Adam's apple

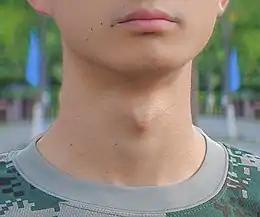

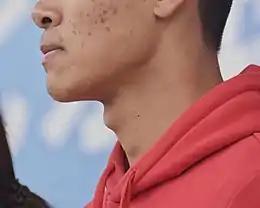

The English term "Adam's apple" is a calque of Latin , which is found in European medical texts from as early as 1600. "Adam's Apple" is found in a 1662 English translation of Thomas Bartholin's 1651 work "Anatomia".